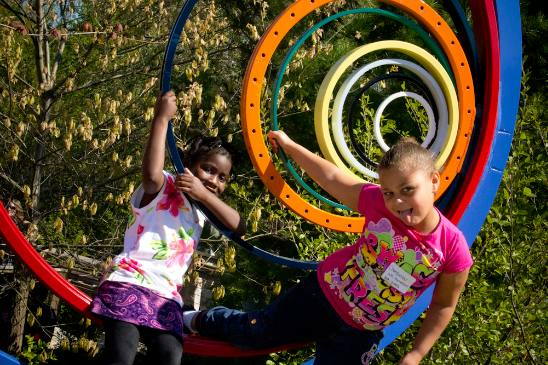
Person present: Yes